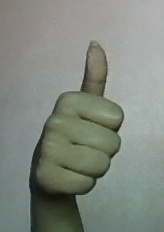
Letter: aleff